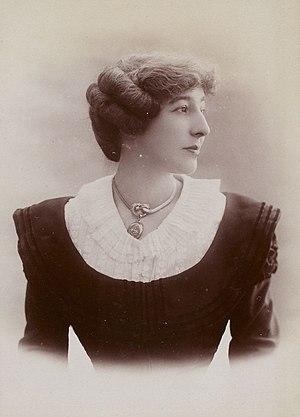
Album Reutlinger de portraits divers, vol. 23